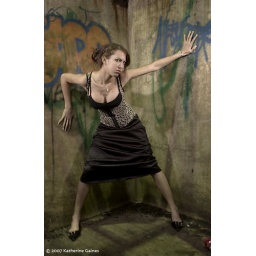
strobist info: bare sunpak 383s against the wall left and right, sb600 + umbrella high just camera left